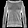
Label: Pullover